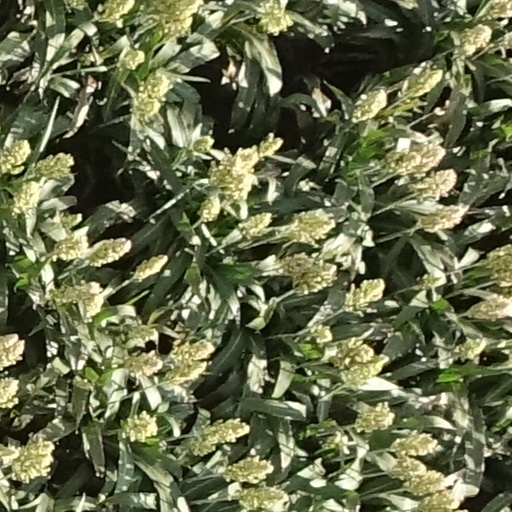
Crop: sorghum